Cloisters Cross

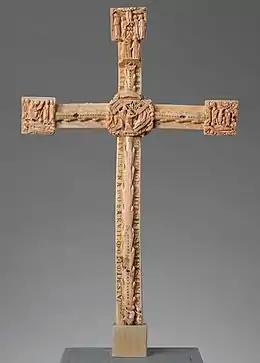
The Cloisters Cross, front

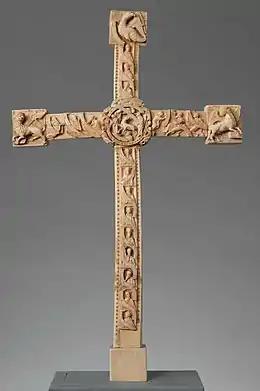
The Cloisters Cross - reverse

The Cloisters Cross (also known as the Bury St Edmunds Cross), is a complex 12th-century ivory Romanesque altar cross or processional cross. It is named after The Cloisters, part of the Metropolitan Museum of Art in New York, which acquired it in 1963.